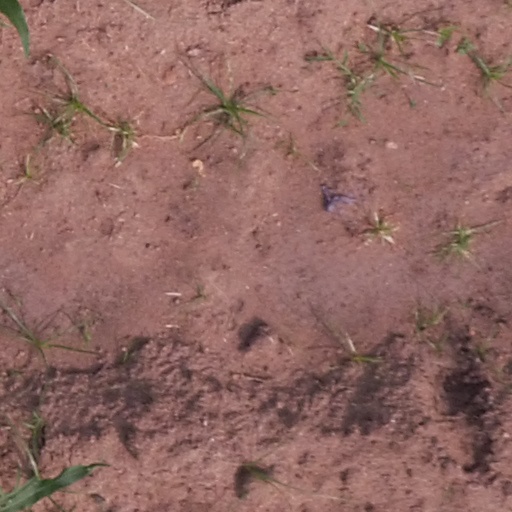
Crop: maize; corn